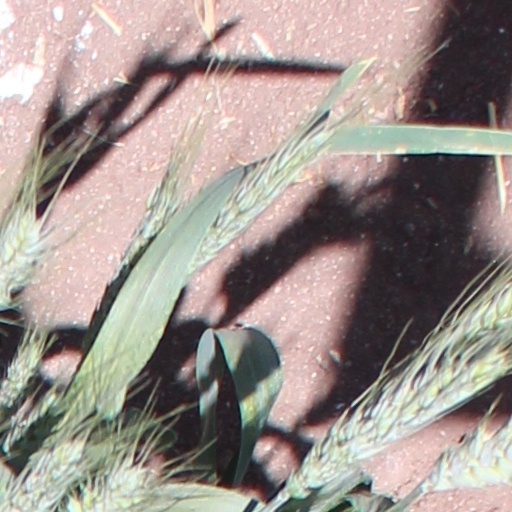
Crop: wheat